In Step Tour

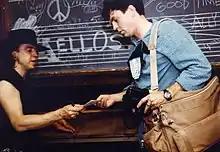
Vaughan signing an autograph for a fan after Double Trouble's show in Minneapolis on October 25, 1989

Two co-headlining legs in North America were subsequently planned—"The Fire Meets the Fury" with Jeff Beck from October to December 1989, and "Power and Passion" with Joe Cocker from June to July 1990. In preparation for the high-profile "The Fire Meets the Fury" leg of the tour, band management added Pennsylvania-based lighting designer Andy Elias to the touring staff. The simplistic light show was replaced with a more explosive design concept and state-of-the-art technology, featuring "intelligent" Vari*Lite lighting fixtures. Incoming lighting designer Andy Elias explained the band's new approach to visuals: "Before Stevie teamed up with Jeff, visual production was pretty low-key, basically lighting the stage with very few changes. The new concept tries to match Stevie's energy and stage presence."